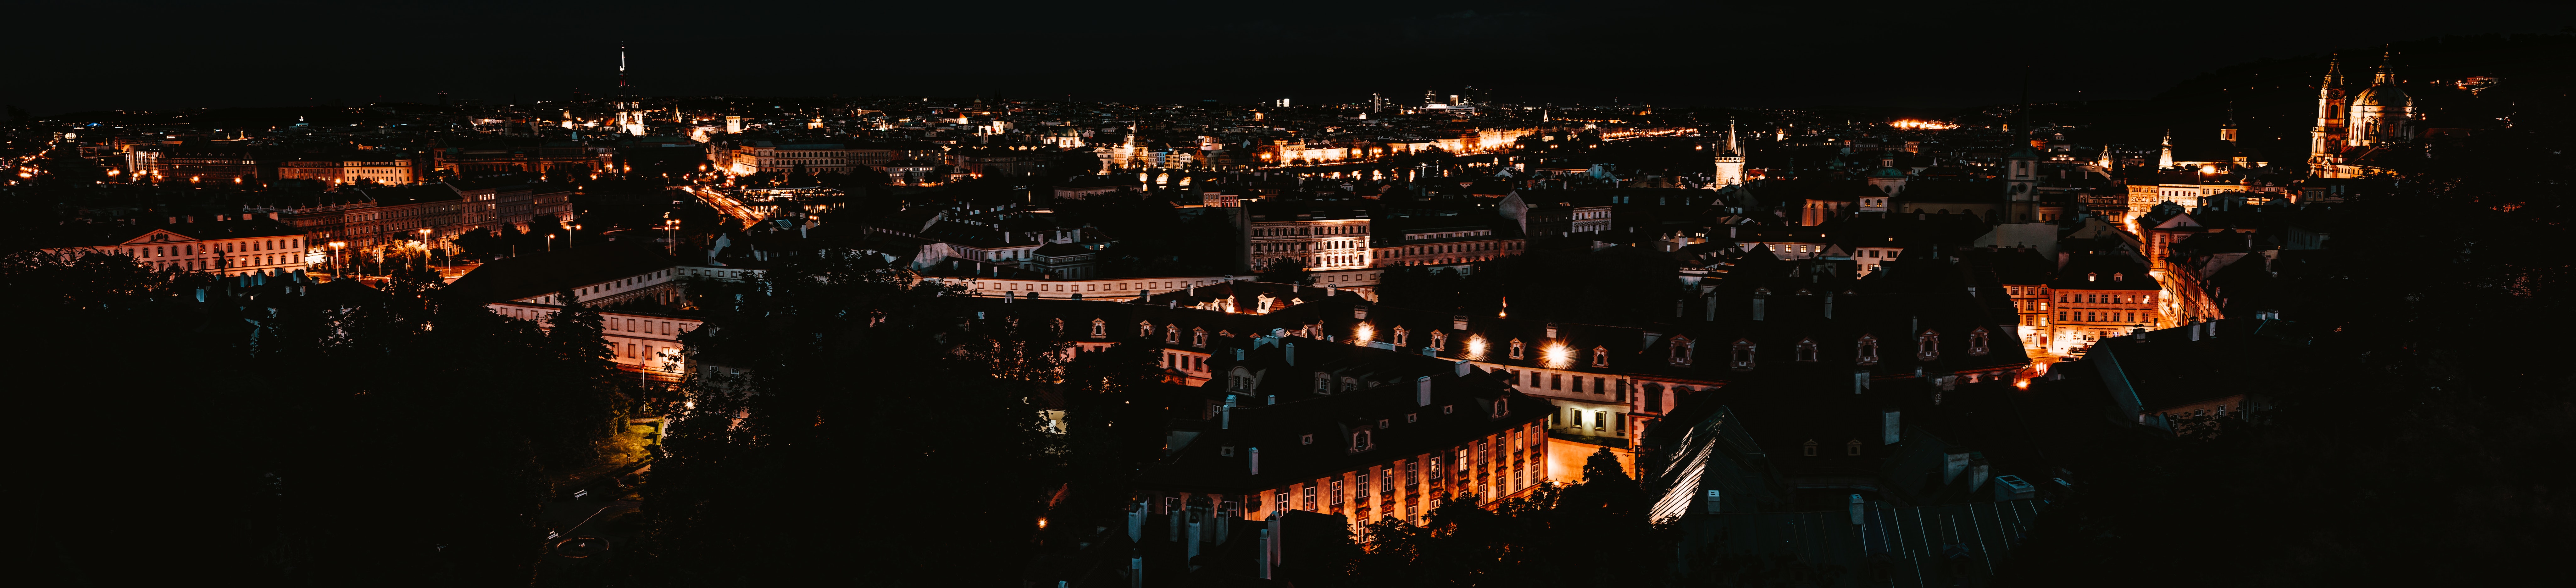
cityscape, metropolitan area, night, city, urban area, metropolis, human settlement, skyline, aerial photography, landmark, town, sky, lighting, downtown, suburb, bird's eye view, architecture, residential area, photography, darkness, midnight, building, panorama, landscape, horizon, world, tourist attraction, evening, mixed use